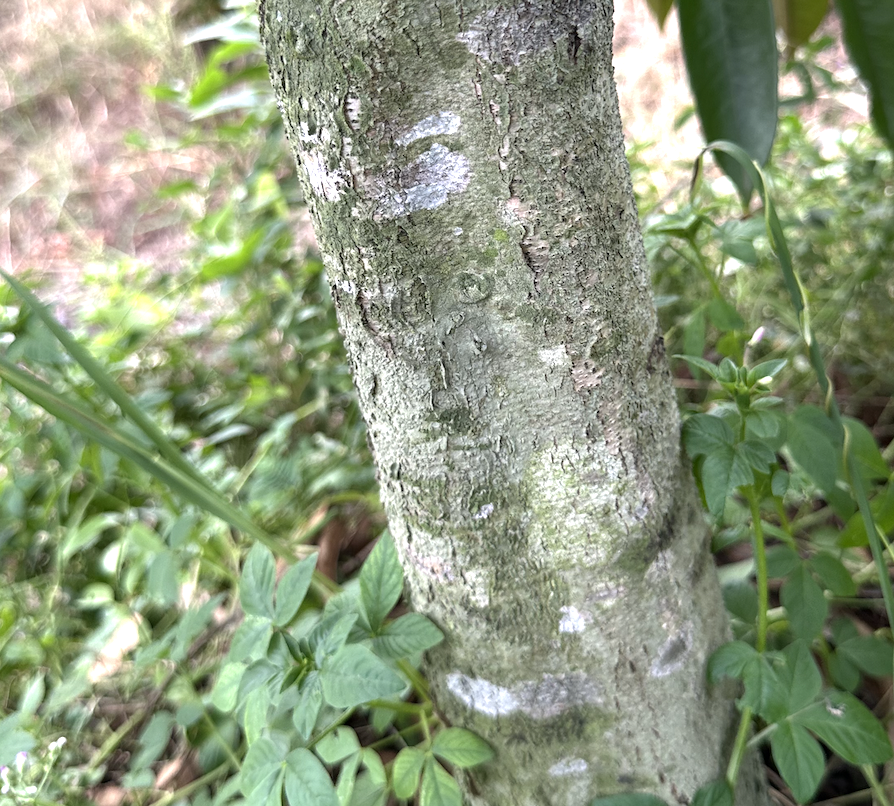
Label: pink_disease